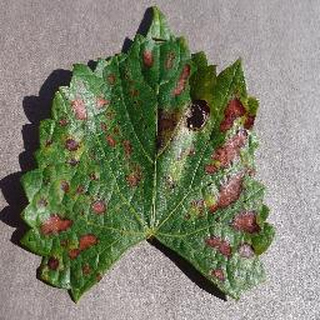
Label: grape_esca_black_measles